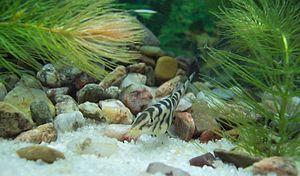
La Loche pakistanaise, ou yo-yo est une espèce de poisson Cypriniformes qui se rencontre en Inde et au Pakistan
Botia est un genre de poisson de la famille des Botiidae.